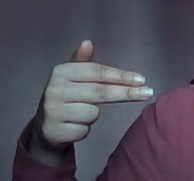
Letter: ghain